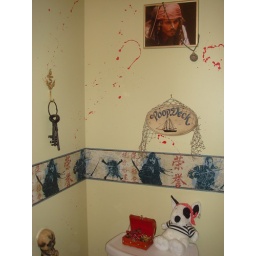
Lynn's bathroom at her house in St. Augustine. LOVE IT!!!